Pagophily

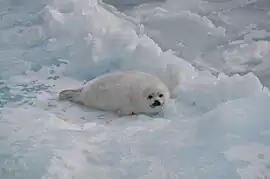

Among phocid seals, there is some variation of how maternal and pup behaviour takes place during lactation. Variation is dependent on access to the water, risk of predation and access to food. There are two main strategies seen in seal breeding in ice habitats. The first strategy is observed in grey seals, hooded seals and harp seals. These animals display a short lactation period in which a large amount of energy is transferred from the mother to the pup. Pups are inactive during this time and have not yet entered the water. In bearded seals, less energy is transferred to pups over a longer period of time, pups enter the water and begin feeding independently while they are still receiving milk from their mother.